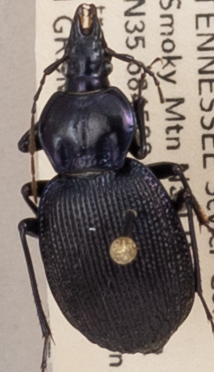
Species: Sphaeroderus stenostomus lecontei
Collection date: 2021-05-11
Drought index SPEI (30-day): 0.44
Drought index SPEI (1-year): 0.71
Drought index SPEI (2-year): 2.09